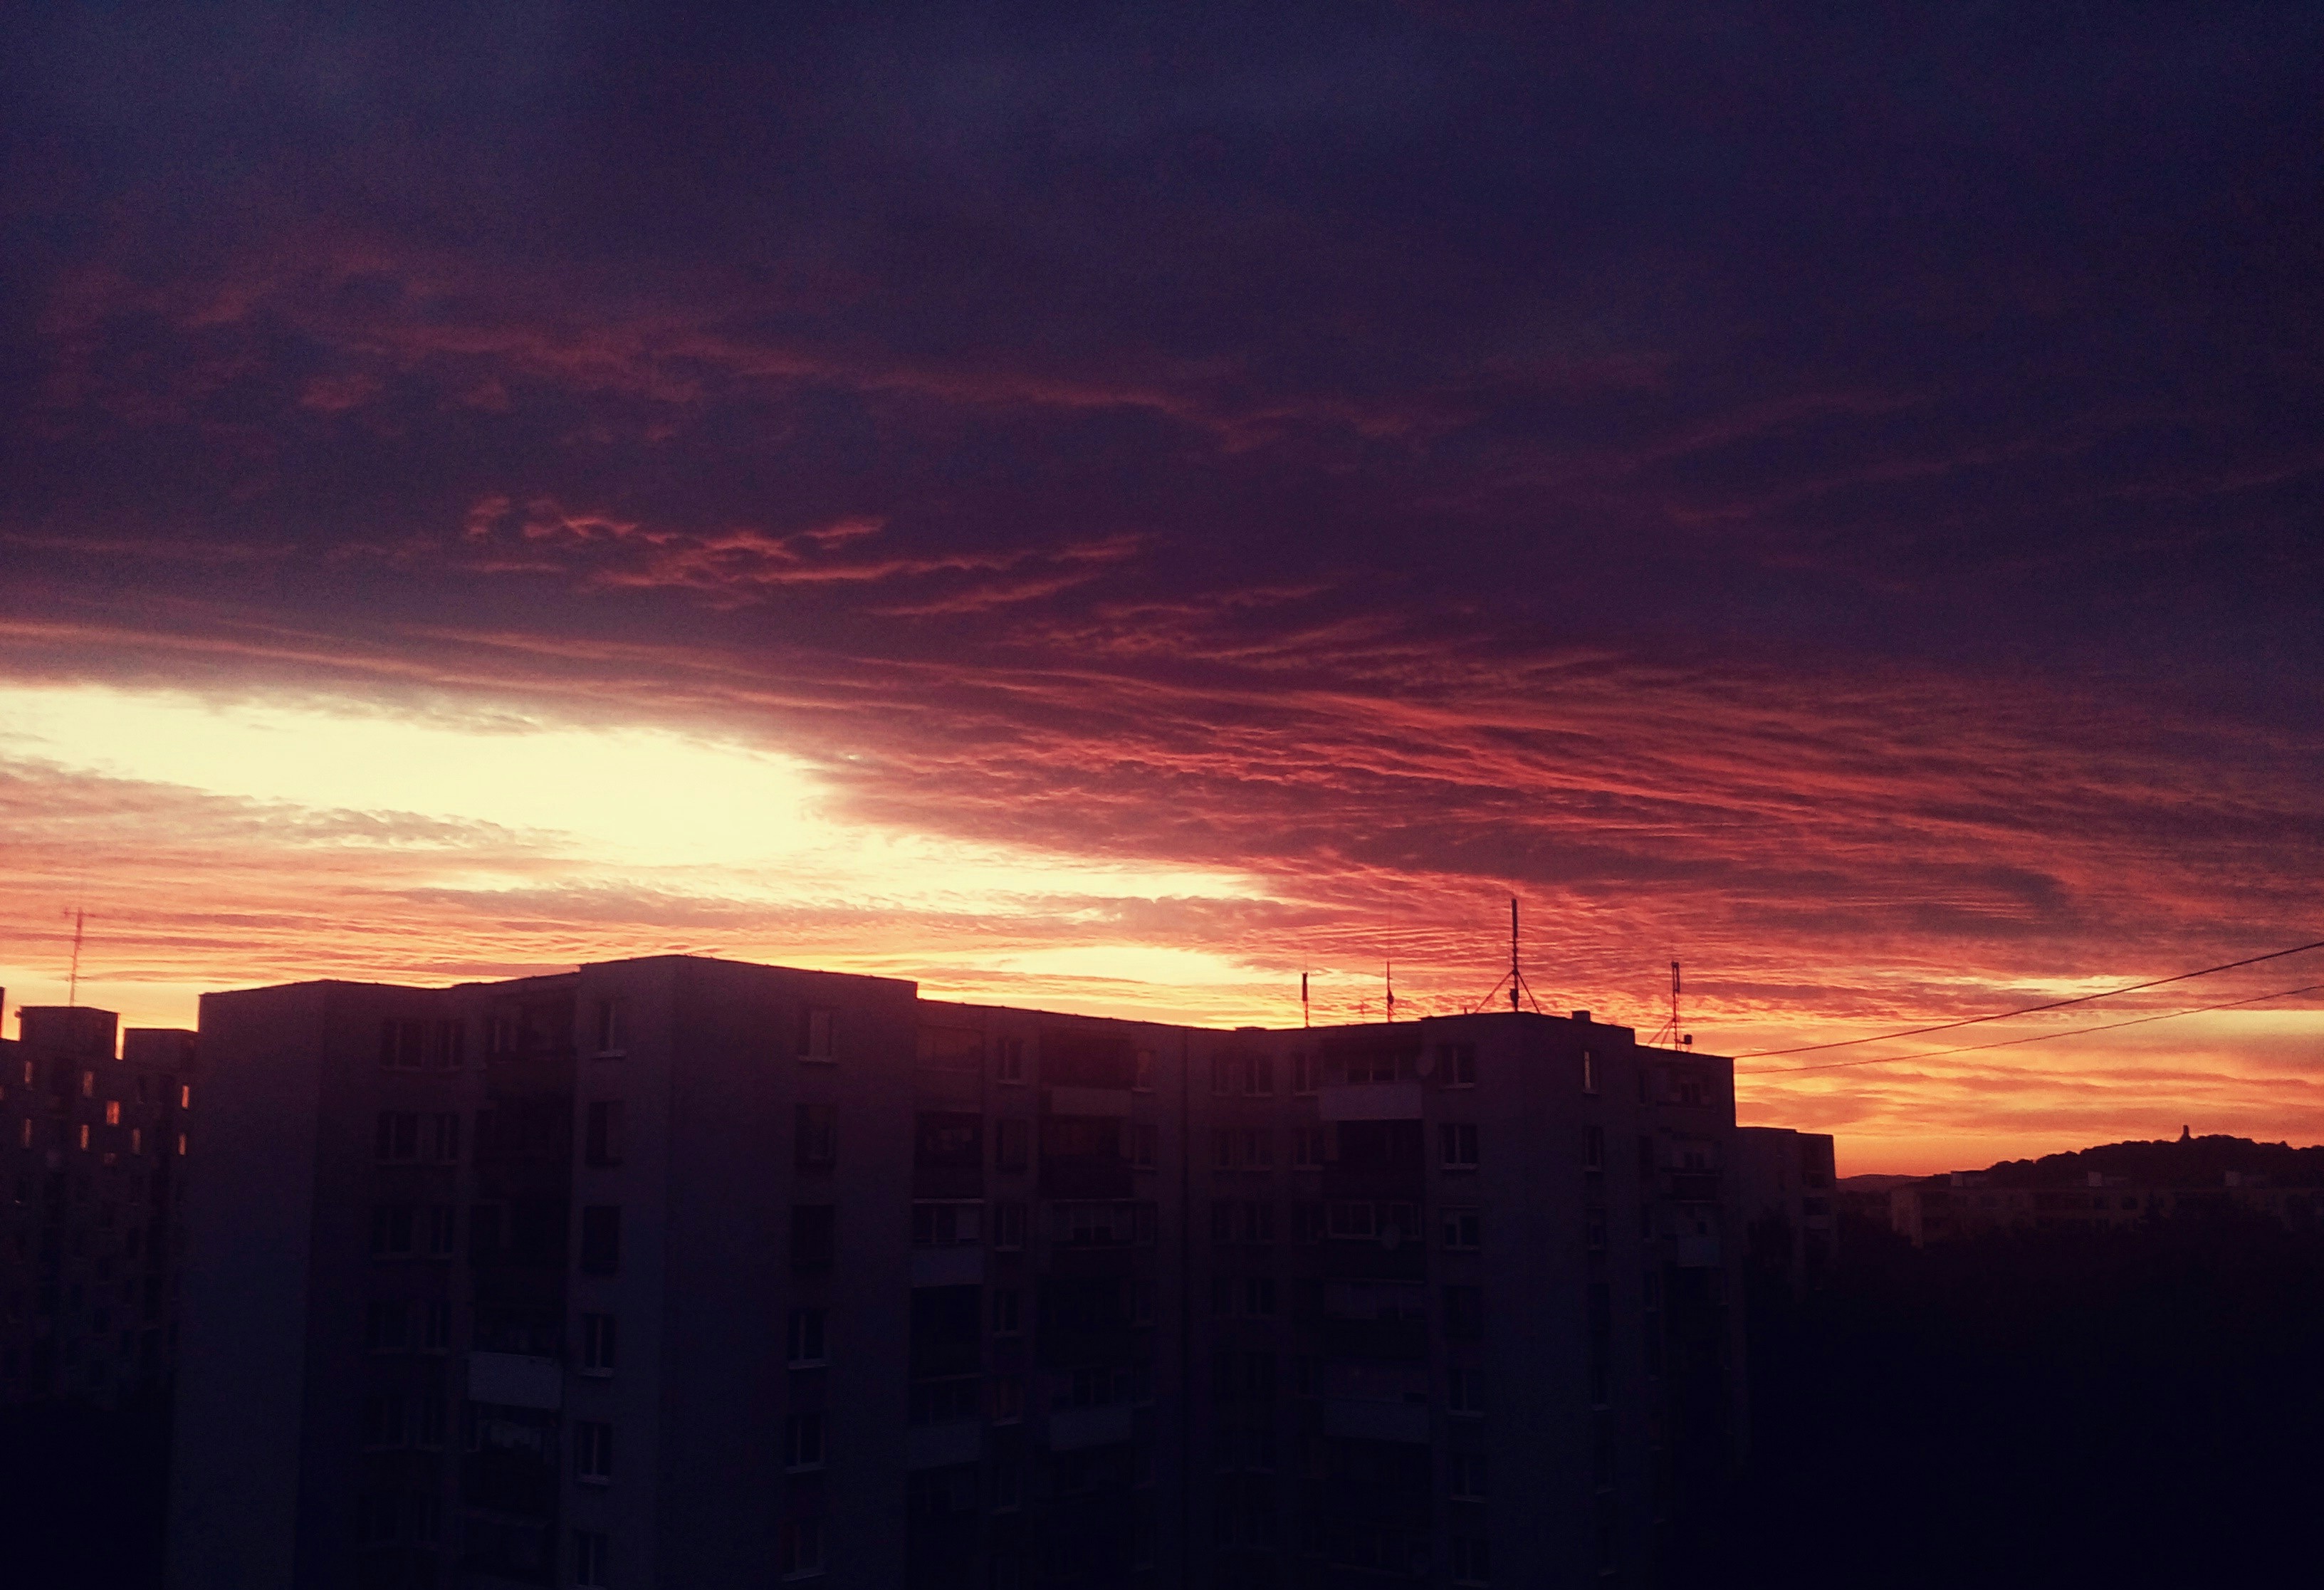
horizon, cloud, sky, sun, sunrise, sunset, skyline, sunlight, morning, dawn, city, atmosphere, dusk, evening, afterglow, the sky, red sky at morning